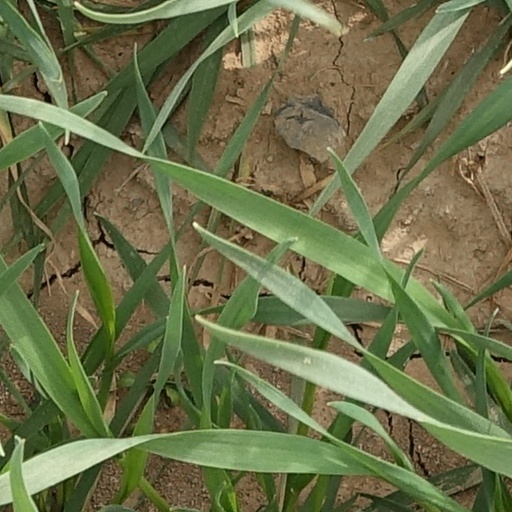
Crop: wheat